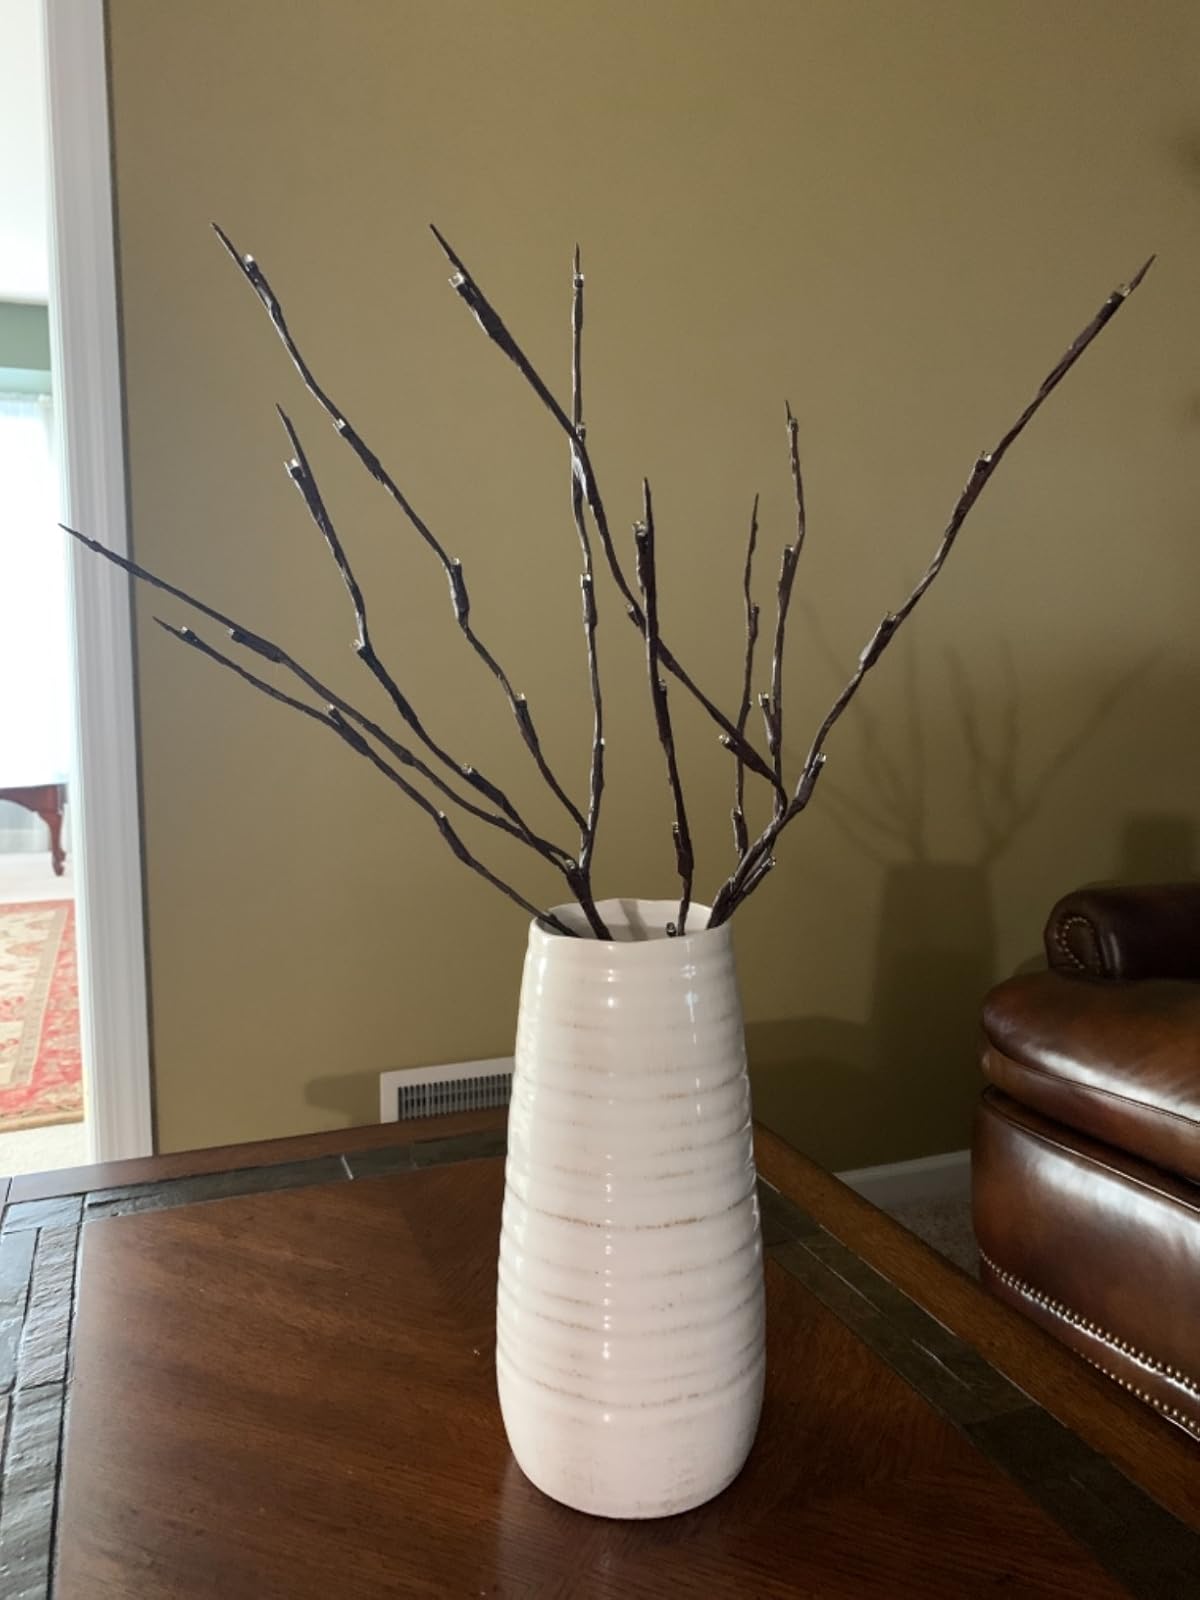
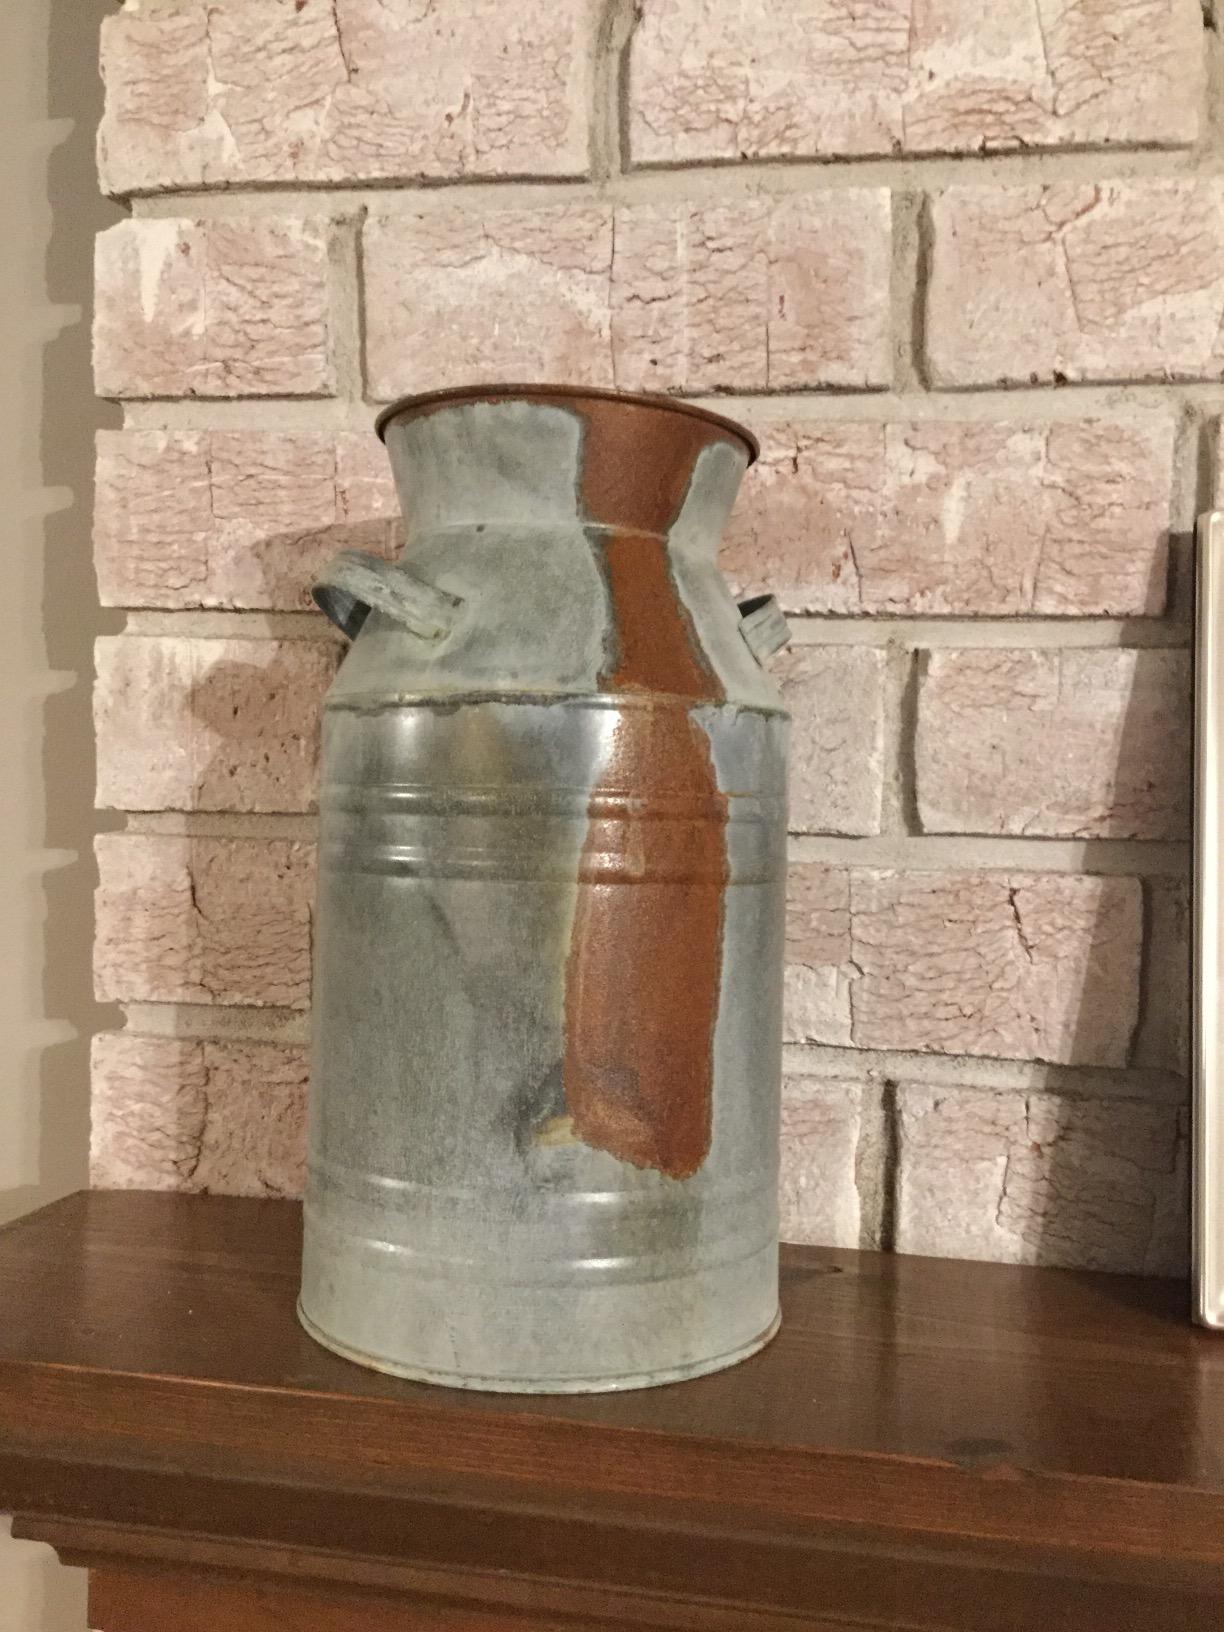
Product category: vase
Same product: no